Anagarika Dharmapala Srimathano

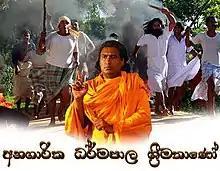

Anagarika Dharmapala Srimathano is a 2015 Sri Lankan Sinhala biographical history film directed by Sanath Abeysekara and co-produced by Ven. Banagala Upatissa Thera and Sunil T. Fernando for Sunil T. Films. It stars Palitha Silva in lead role along with Lucky Dias and Sriyantha Mendis. Music composed by Rohana Weerasinghe. It is the 1211th Sri Lankan film in the Sinhala cinema.